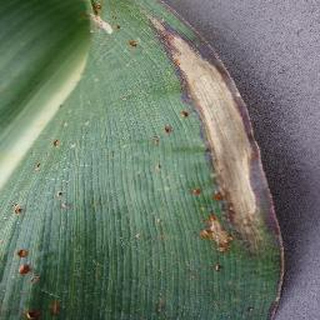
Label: corn_northern_leaf_blight